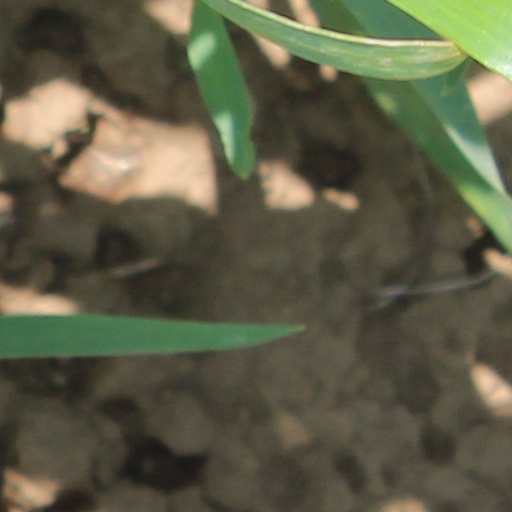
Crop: wheat